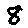
Label: 8